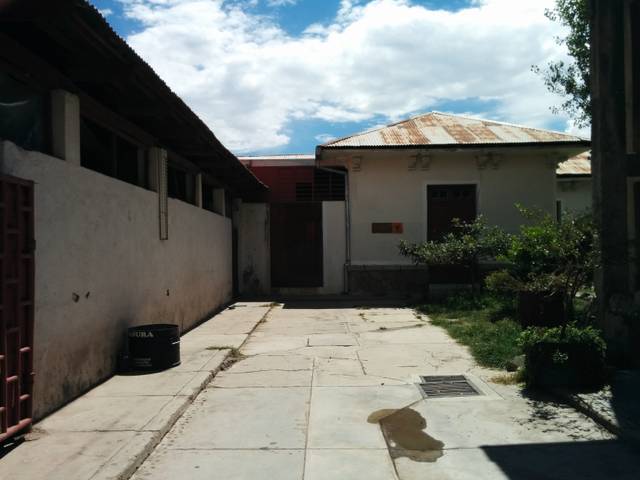
Region: Bolivia
Coordinates: -17.4, -66.166